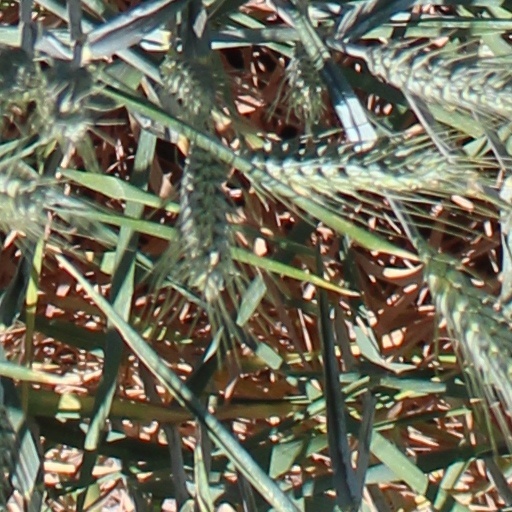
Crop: wheat